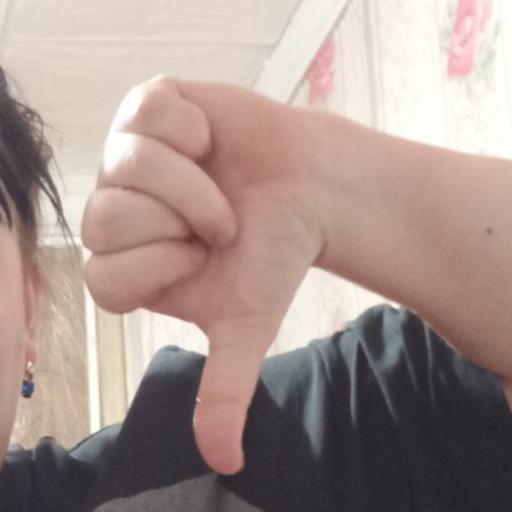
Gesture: dislike